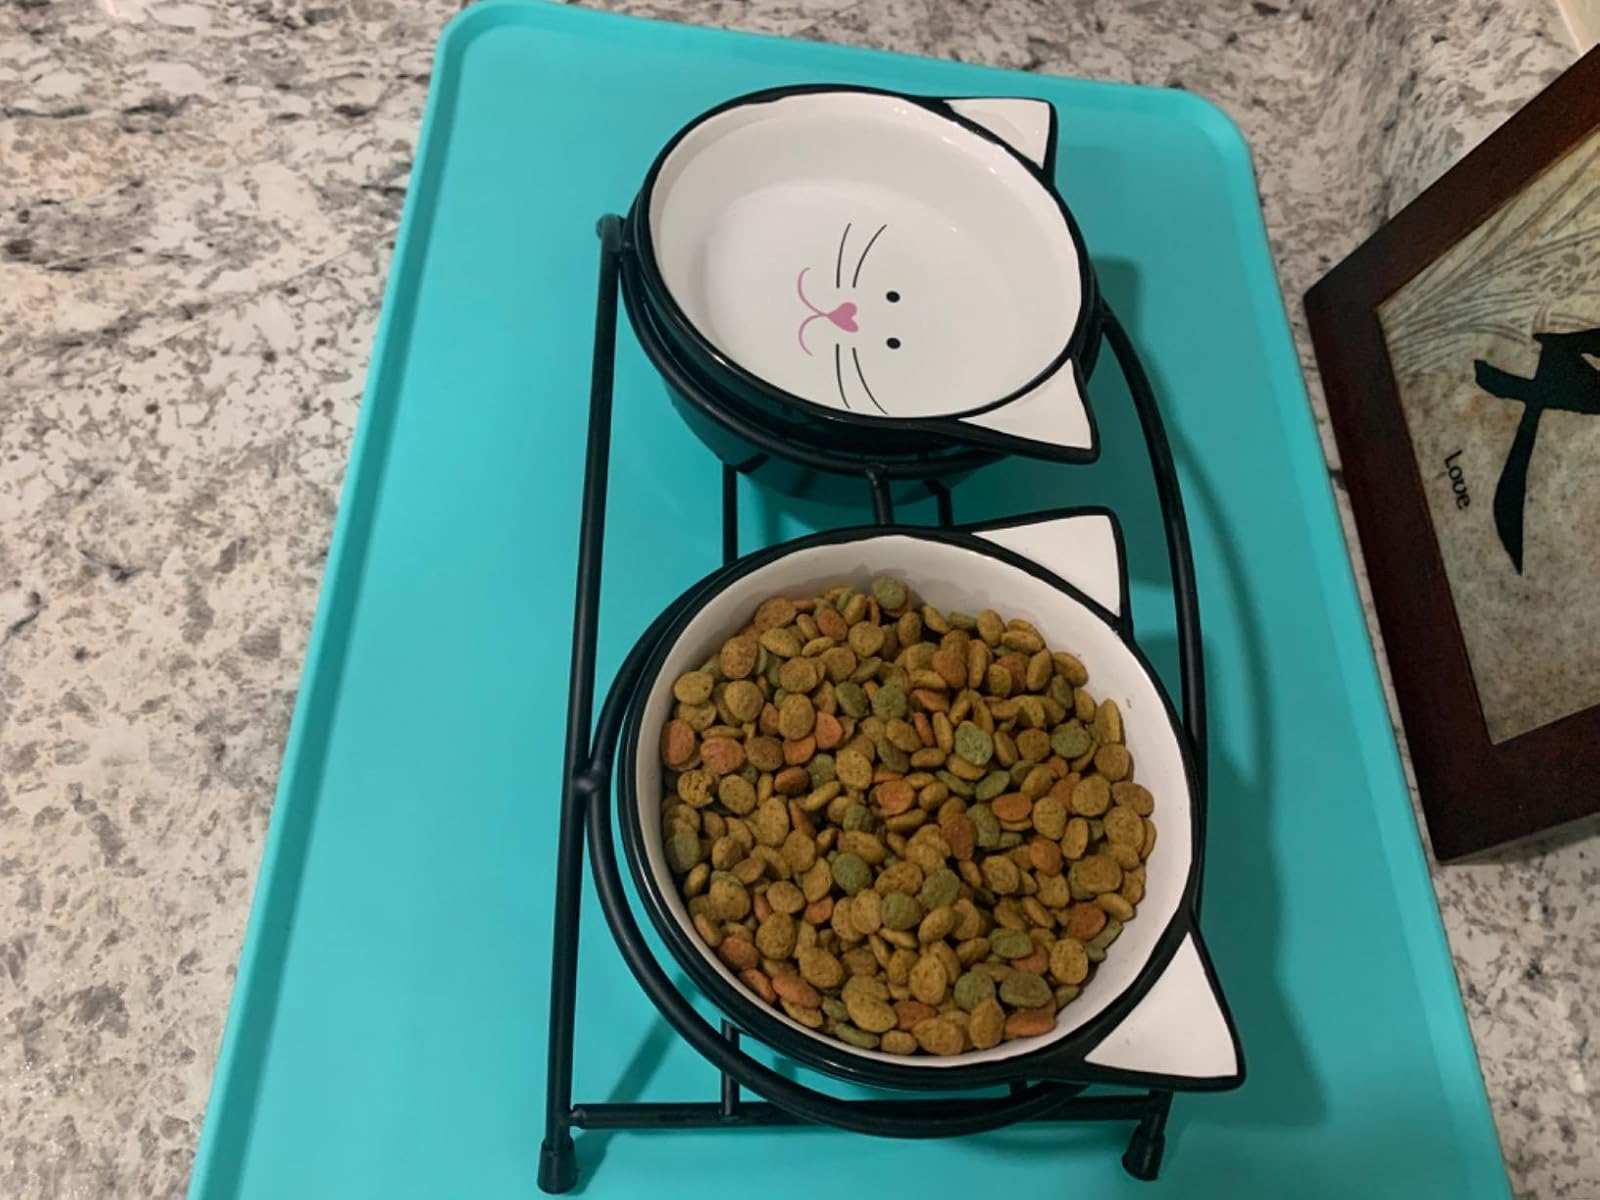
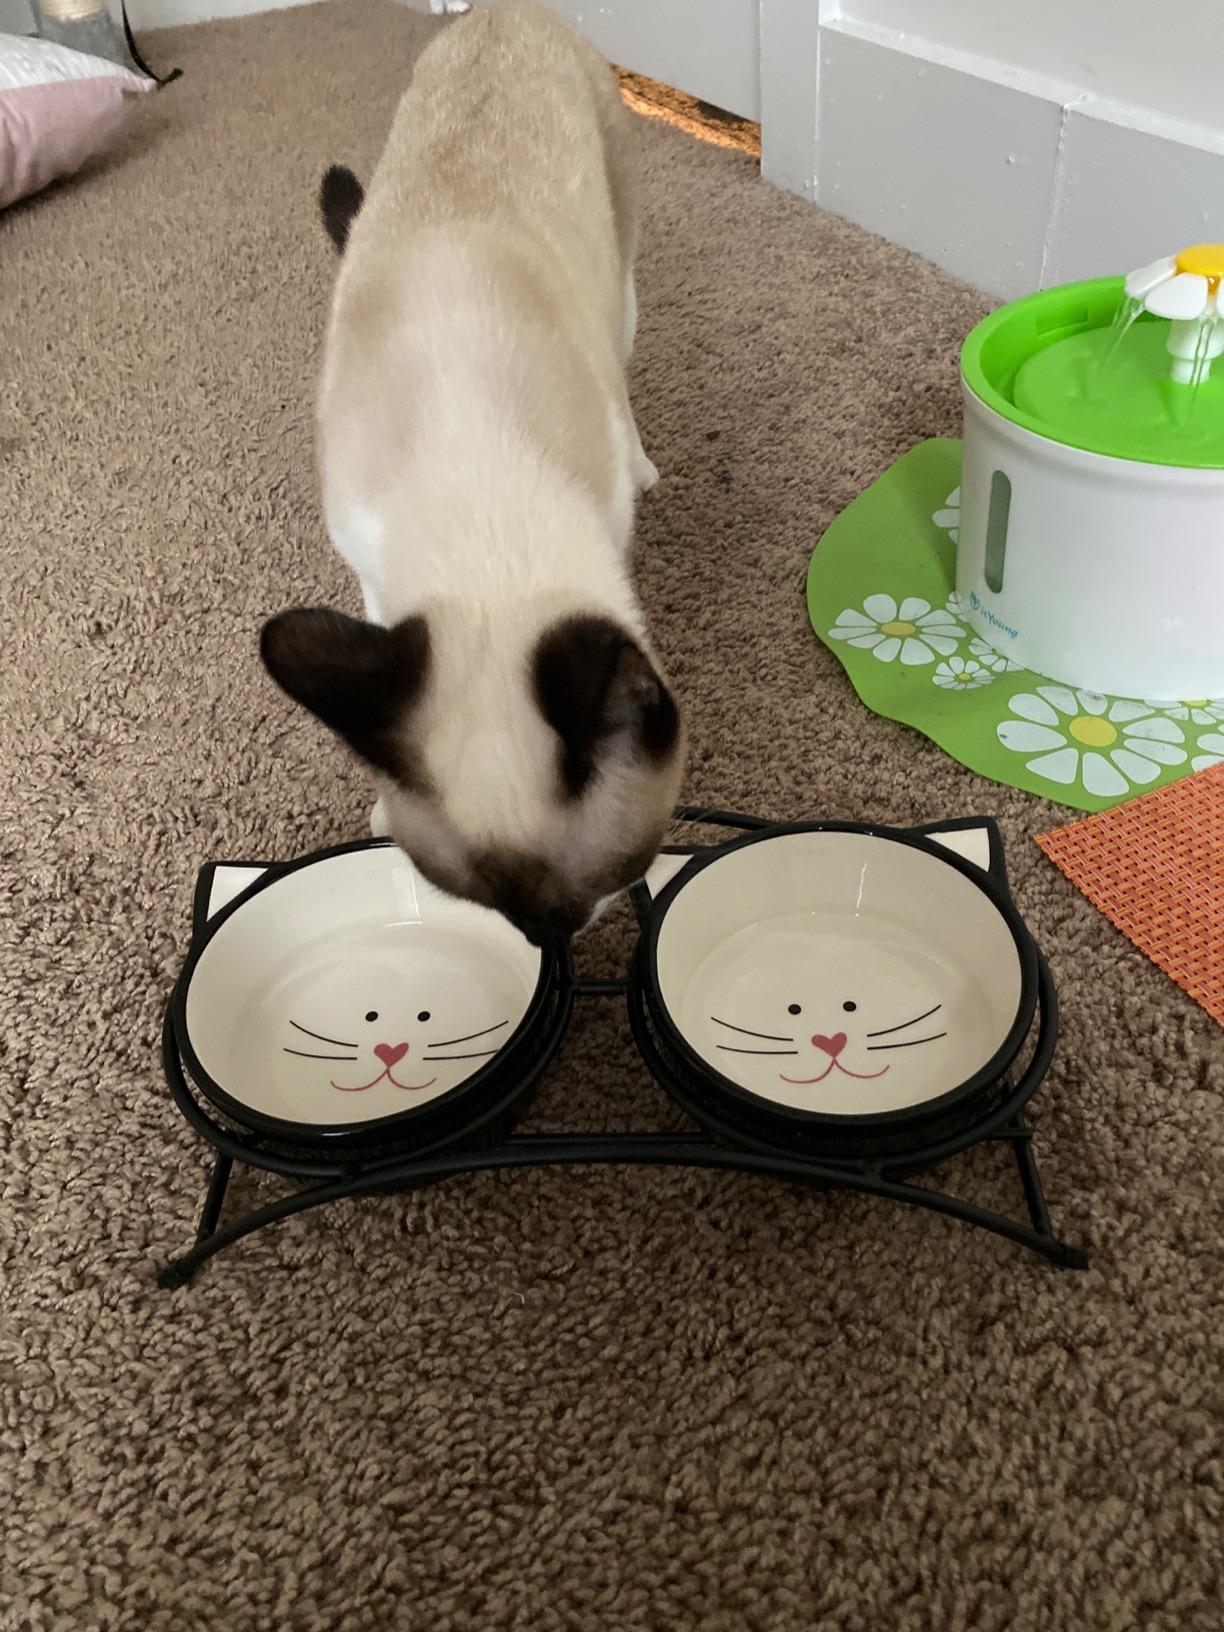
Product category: items_bowl
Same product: yes